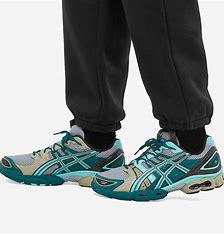
Brand: Asics
Model: Gel Nimbus 9